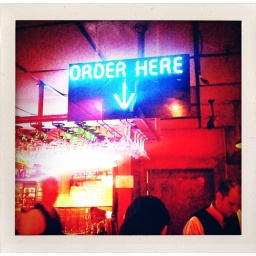
The bar at Boca Chica, home of the best Mexican food in St. Paul, MN. Apple iPhone, ShakeItPhoto app